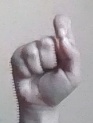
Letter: fa